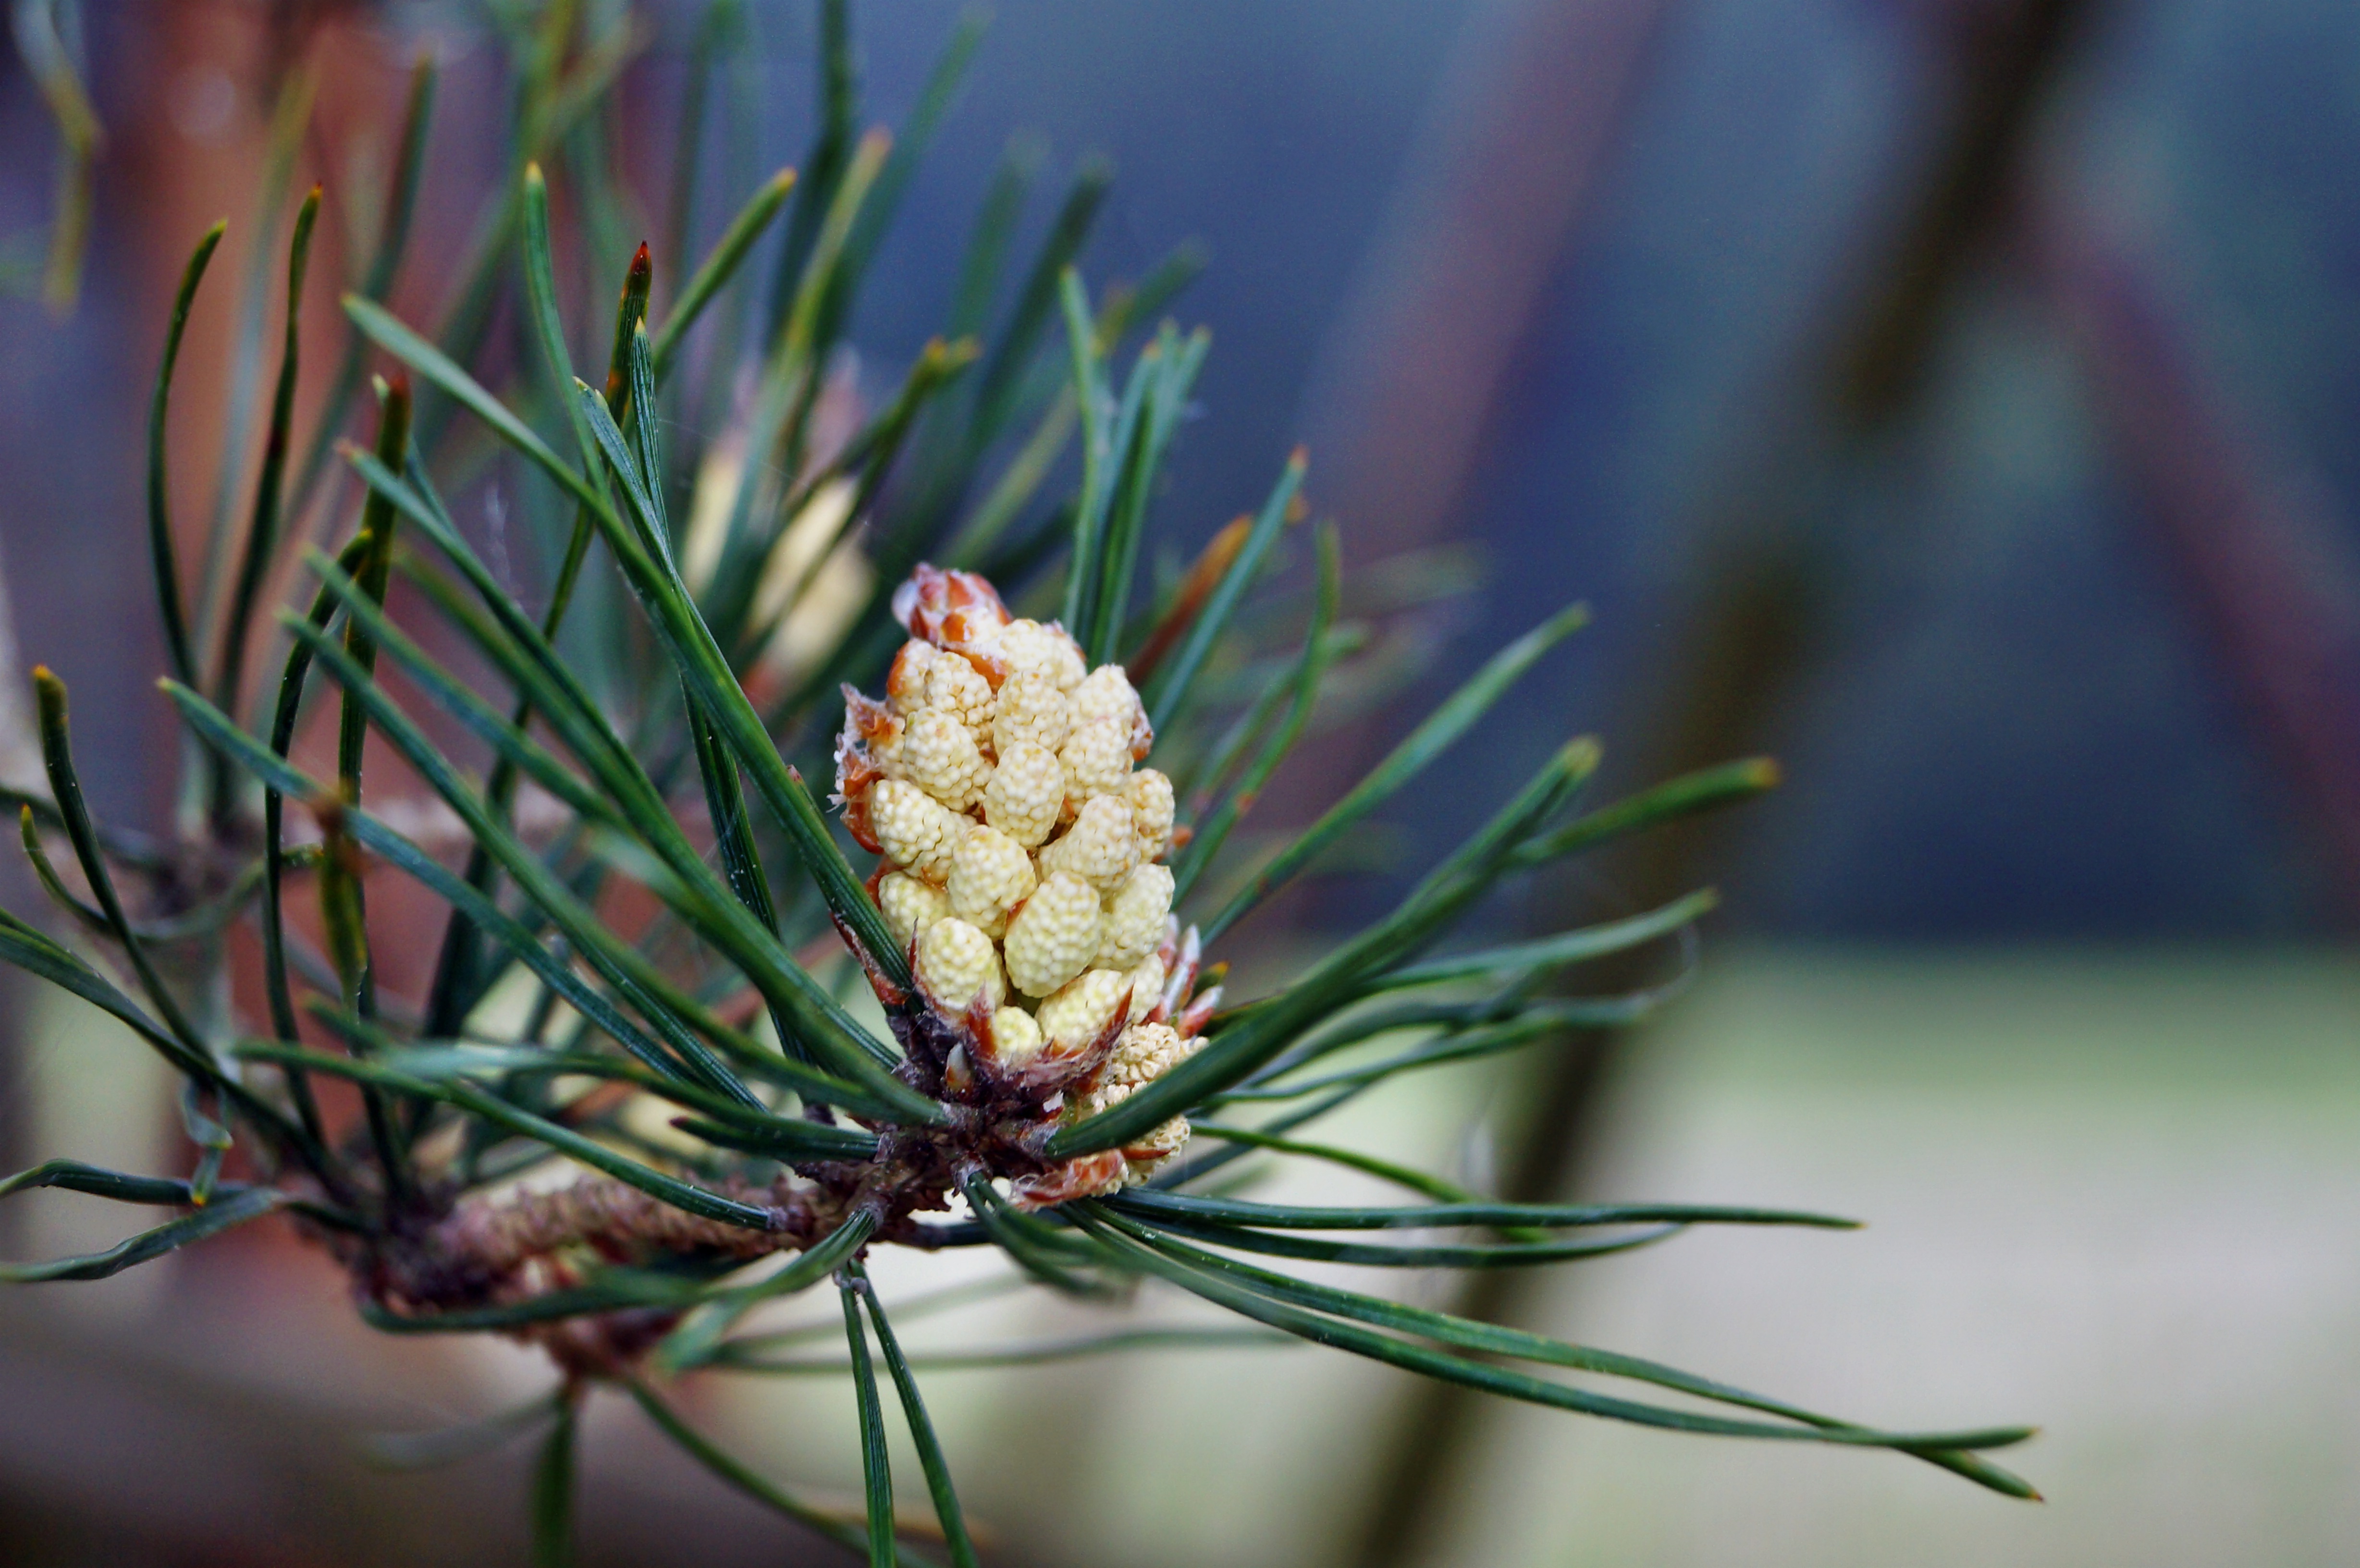
tree, nature, grass, branch, blossom, plant, leaf, flower, bloom, macro, botany, fir, close, flora, twig, flowers, conifer, close up, spruce, larch, macro photography, blossomed, flowering plant, grass family, plant stem, woody plant, land plant, thorns spines and prickles, proteales, thriving pine